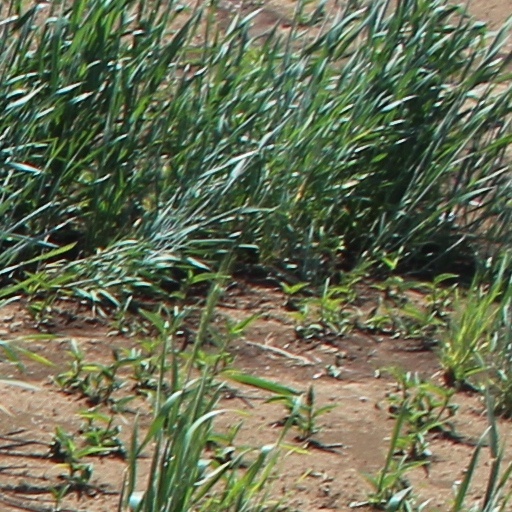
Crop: wheat